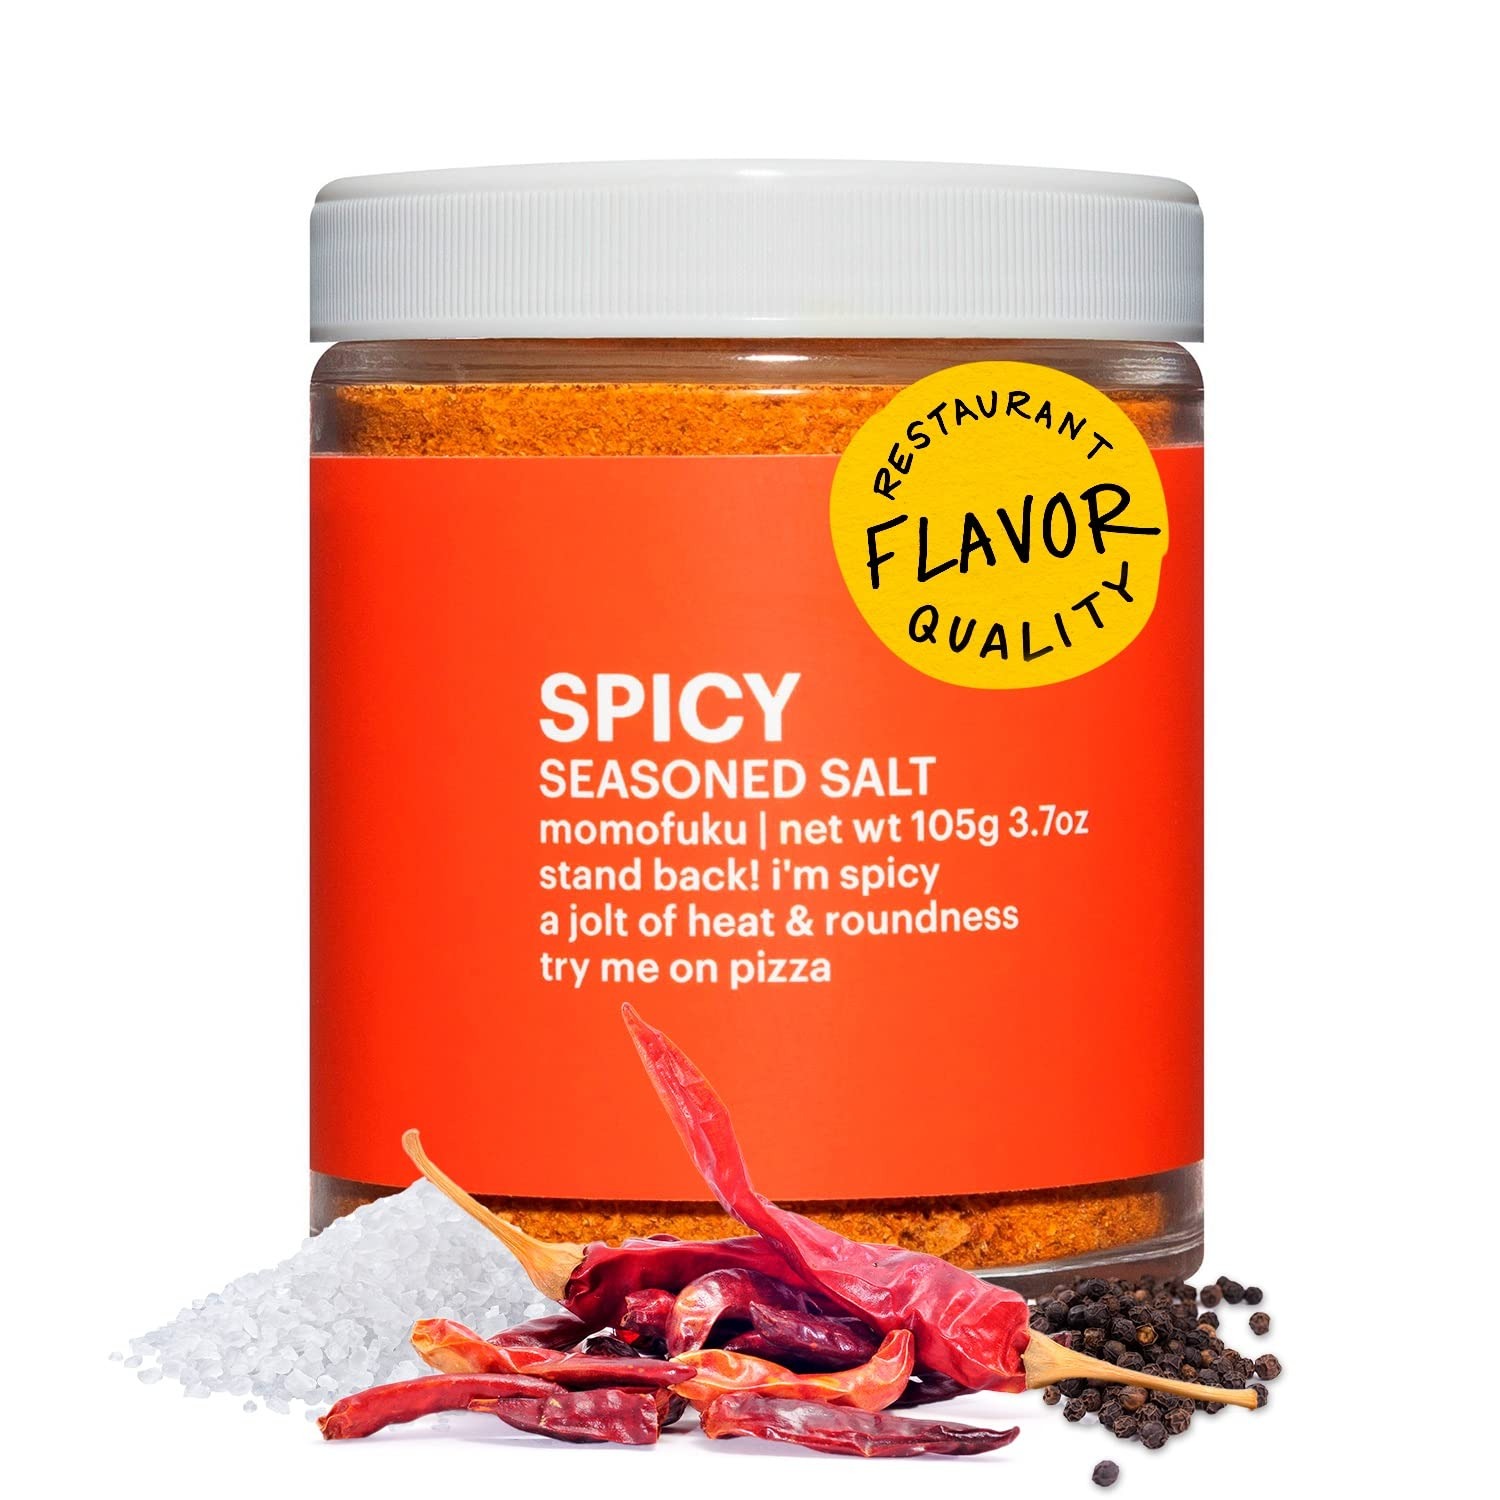
Item Name: Momofuku Spicy Seasoned Salt by David Chang, (3.7 Ounces), Umami Seasoning for Spice & Pizza, Chef Made for Cooking, Extra Umami Boost
Bullet Point 1: SO LONG, SALT & PEPPER | Momofuku Spicy Seasoned Salt is a supercharged seasoning salt from David Chang. It’s loaded with umami rich ingredients that will transform your cooking.
Bullet Point 2: BANISH BLANDNESS | A sprinkle of Seasoned Salt adds depth and richness to all your favorite dishes. Spicy Seasoned Salt is great on grilled fish and vegetables.
Bullet Point 3: MEAL PREP HERO | Spicy Seasoned Salt is a shortcut to deliciousness. Replace your spice rack with Seasoned Salt to take the guesswork out of meal prep.
Bullet Point 4: ONLY THE GOOD STUFF | Spicy Seasoned Salt is vegan, sugar free, does not contain gluten, non-GMO, and made with ingredients we’re proud to stand behind.
Bullet Point 5: BUZZWORTHY | You might know David Chang from Netflix or his cookbook, but Momofuku Seasoned Salt has been featured in The New York Times, Hypebeast, The TODAY Show and more.
Product Description: Momofuku Seasoned Salt is your replacement for salt and pepper from David Chang. Built on a decade of research, it takes every dish to the next level with just a sprinkle. It’s loaded with umami rich ingredients that transform your cooking with ease.
Value: 3.7
Unit: Ounce

Price: 25.975